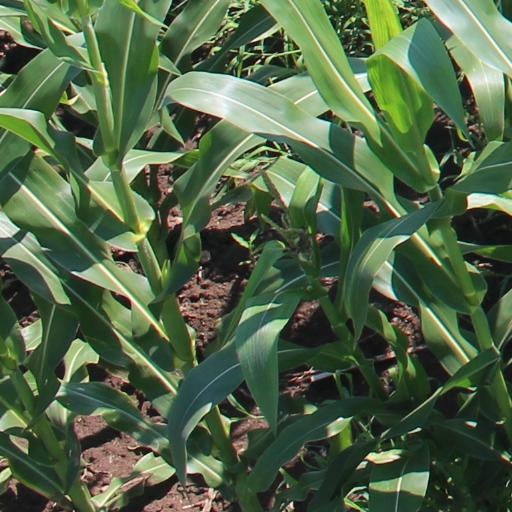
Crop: maize; corn